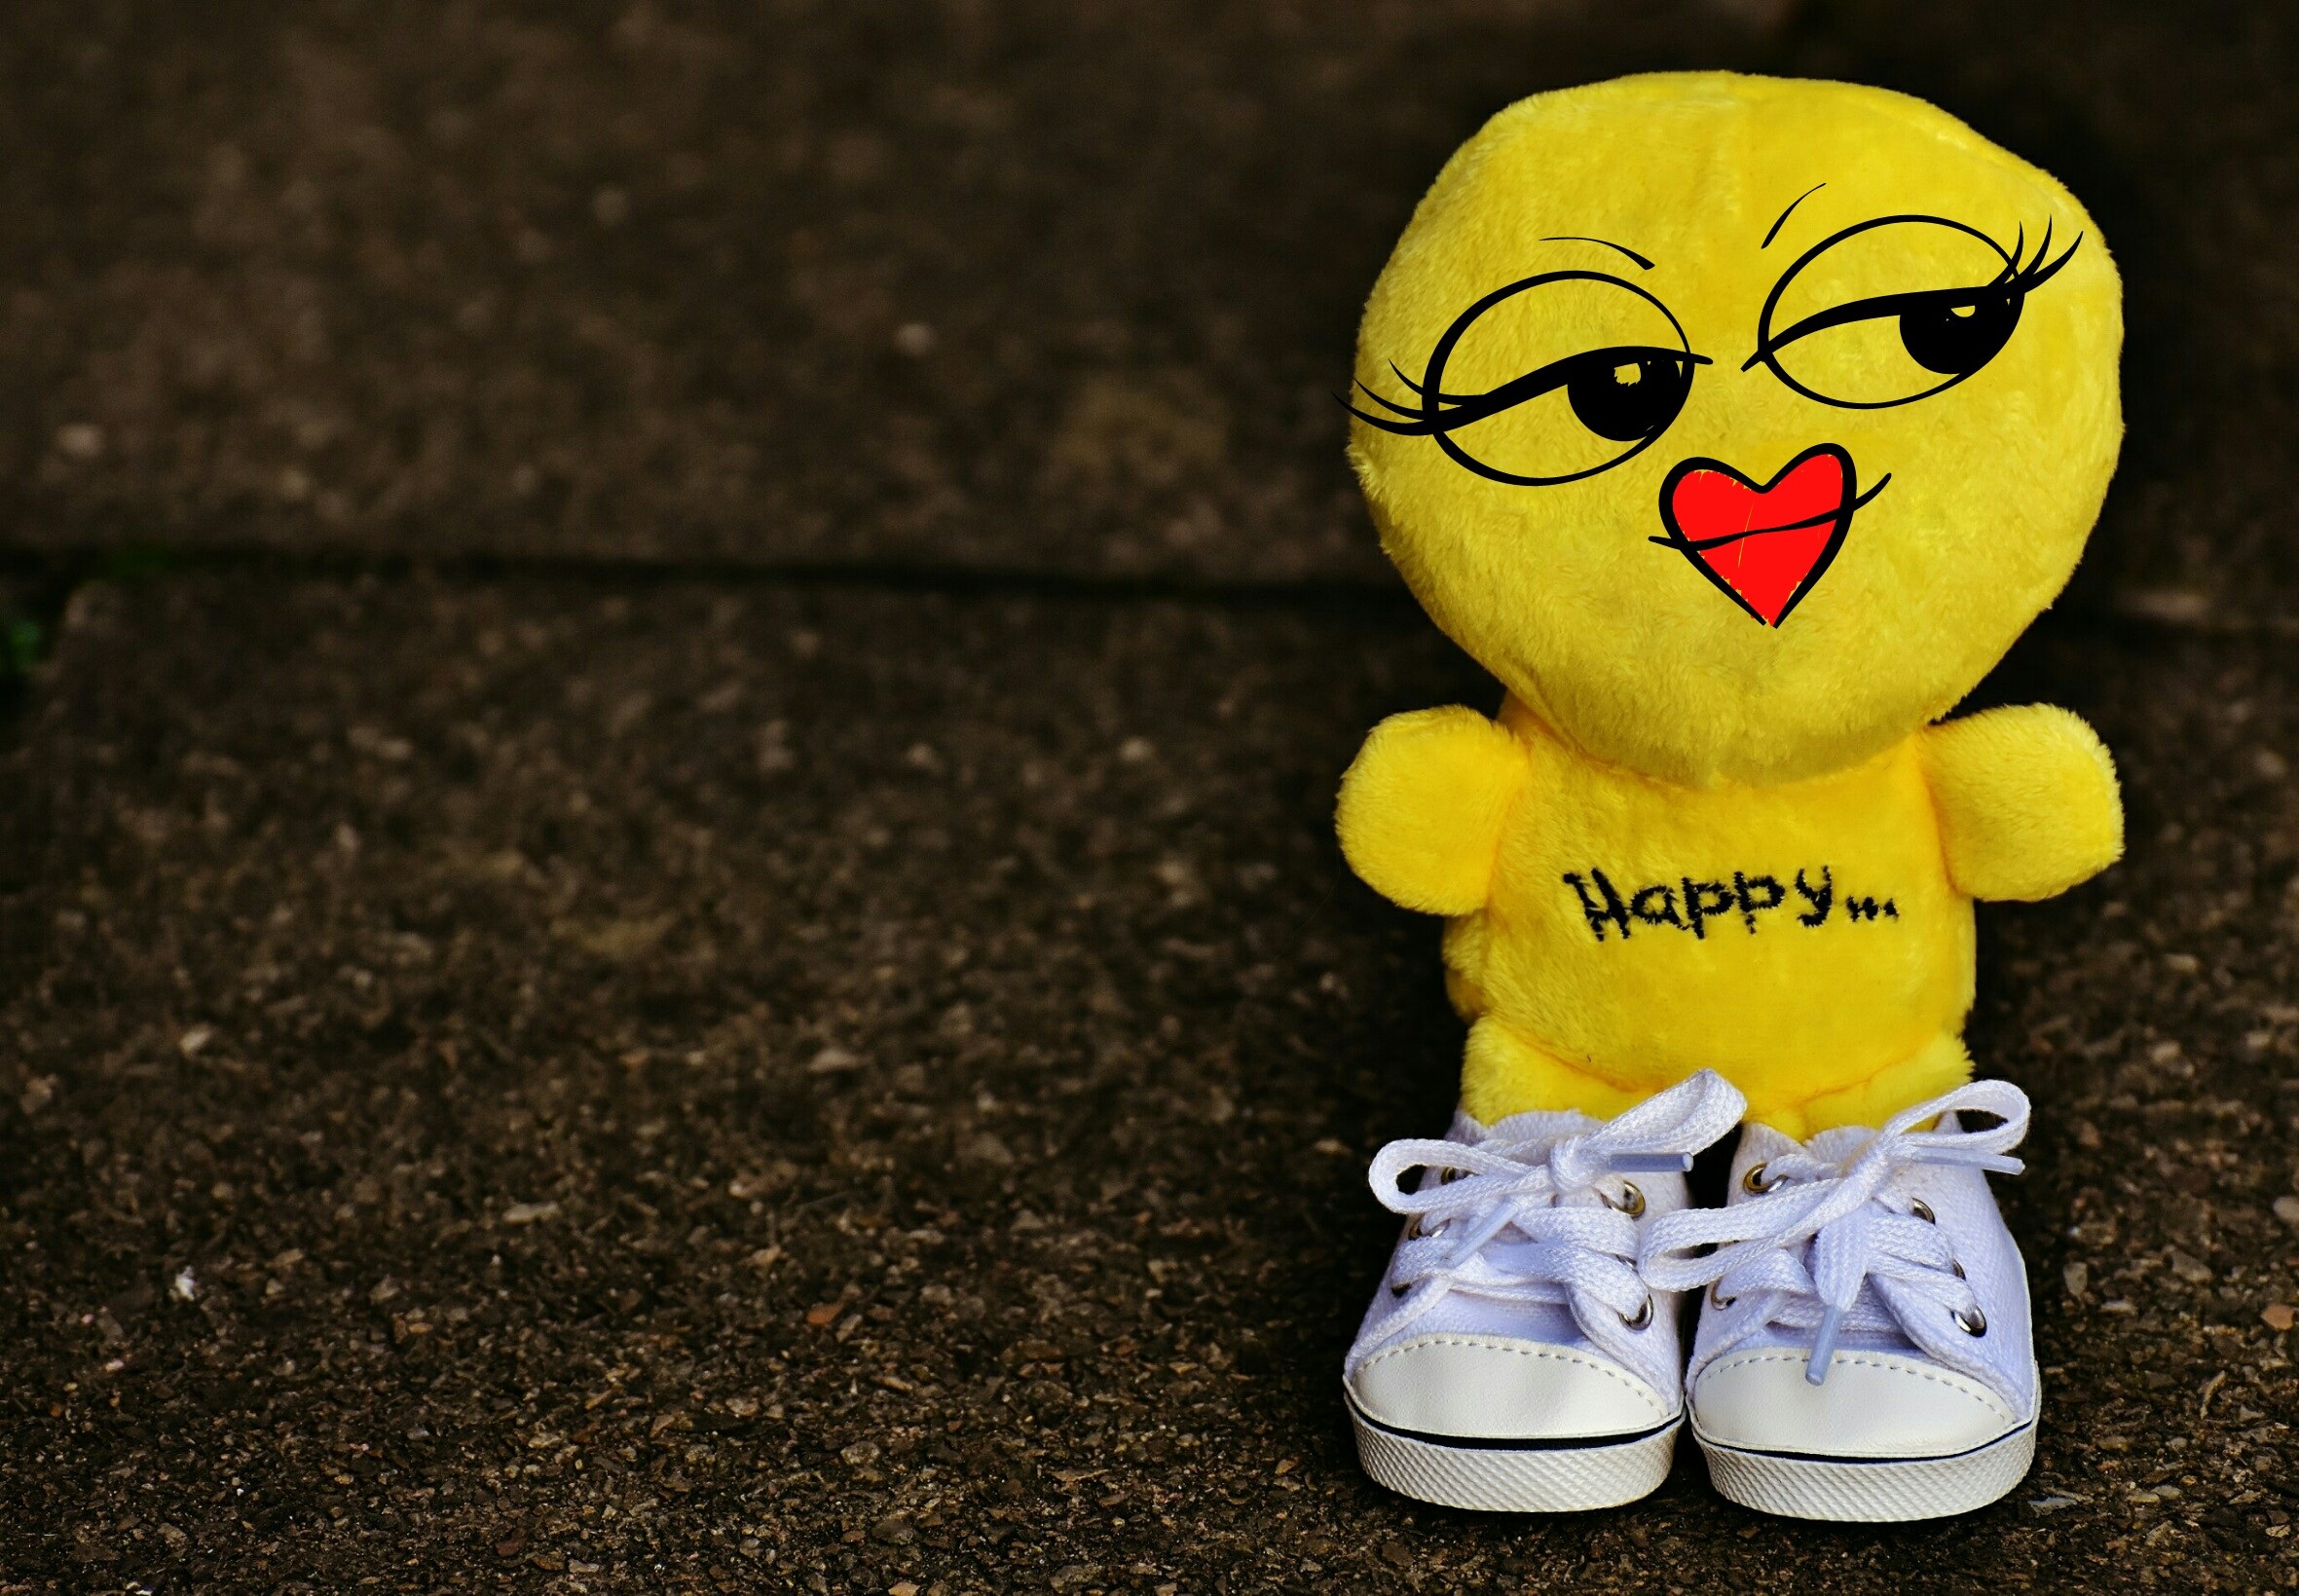
girl, sweet, cute, green, yellow, toy, smile, laugh, start, cheerful, happy, happiness, courage, sneakers, funny, joy, day, plush, emotion, positive, beginning, smiley, good mood, emoticon, keep smiling, joy of life, laughing face, life is beautiful, pep talk, stuffed toy, frohnatur